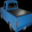
Label: pickup_truck